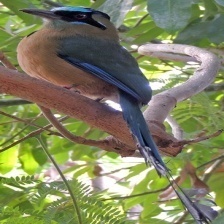
Species: TURQUOISE MOTMOT
Scientific name: EUMOMOTA SUPERCILIOSA